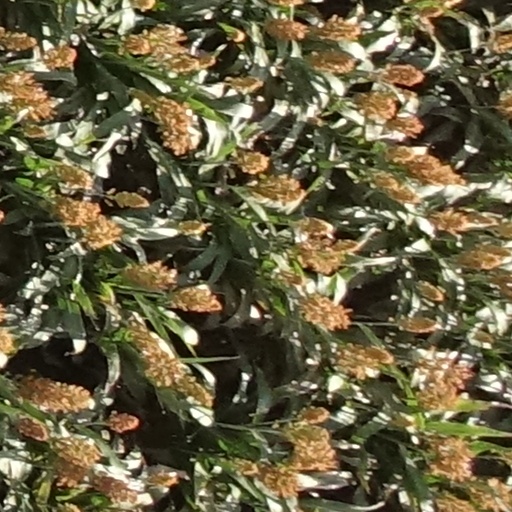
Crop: sorghum